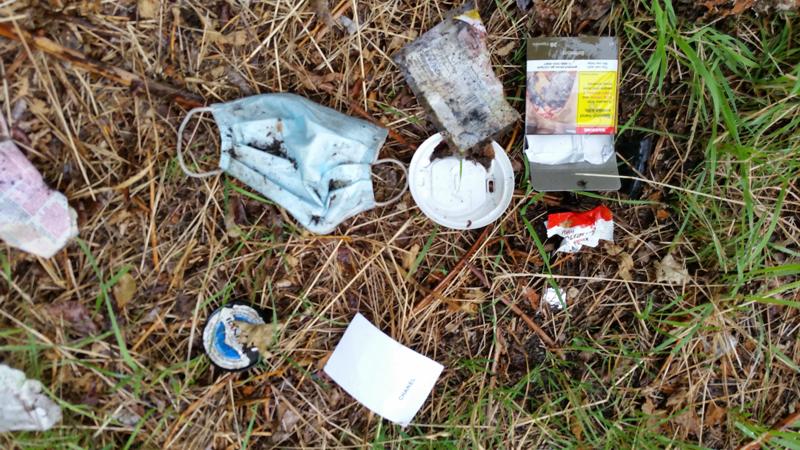
Waste category: trash